Saskatoon Co-op

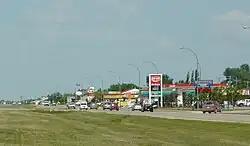
Saskatoon Co-op Gas Bar in Martensville

Saskatoon Co-op, which achieved sales of $503 million in 2021, operates six retail food stores, four wine, spirits and beer stores, two home centres, one agro centre, 13 gas bars/convenience stores, seven car washes and one hybrid store in Colonsay. Alongside Saskatoon, it has operations in Watrous, Colonsay, Dalmeny, Hepburn, Martensville, Rosthern, Waldheim, and Warman. The co-op has 109,000 members and 1,140 employees.